Chandrayaan-2

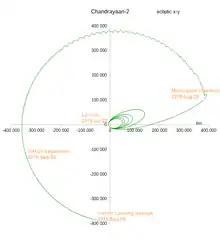
Chandrayaan-2's trajectory

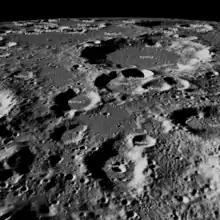
The flat highland between craters Manzinus C and Simpelius N was the planned landing zone for the "Vikram" lander.

"Pragyan" rover carried two instruments to determine the abundance of elements near the landing site: